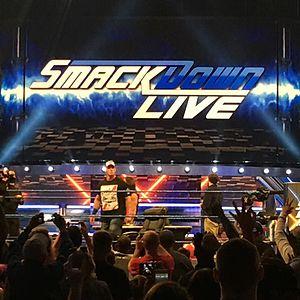
John Felix Anthony Cena Junior, né le 23 avril 1977 à West Newbury, Massachusetts, est un catcheur et acteur américain. Il travaille actuellement à la World Wrestling Entertainment en tant qu'agent libre.